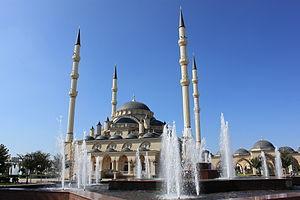
La mosquée Akhmad Kadyrov est l'un des principaux édifices islamiques de la ville de Grozny, la capitale de la république de Tchétchénie en Russie.